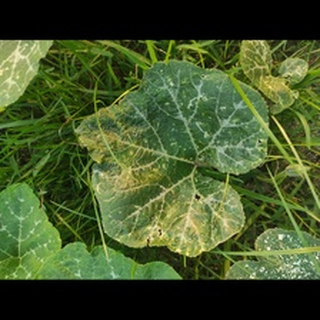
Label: pumpkin_bacterial_leaf_spot